I'll Never Forget You (film)

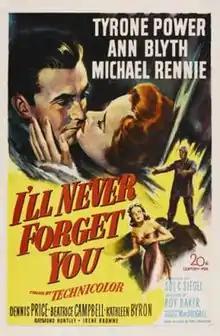
American theatrical release poster

The House in the Square (also titled I'll Never Forget You in the United States and Man of Two Worlds) is a 1951 science fiction fantasy film starring Tyrone Power and Ann Blyth. It was an early film for director Roy Ward Baker.